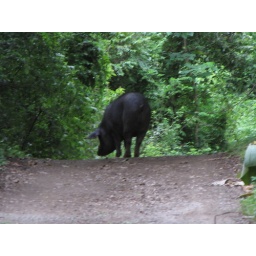
So, we turned around and saw this pig walking down the road.